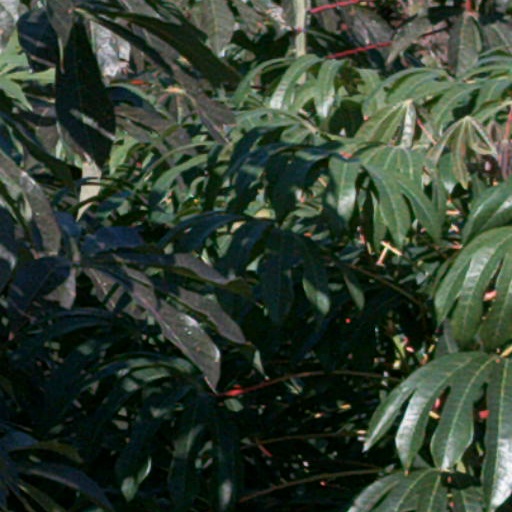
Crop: cassava